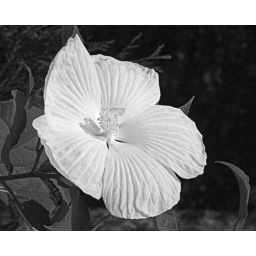
White Hibiscus in black and white